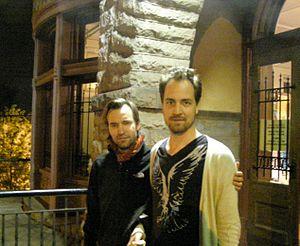
Måns Mårlind est un réalisateur et scénariste suédois, né le 29 juillet 1969 à Vallentuna.